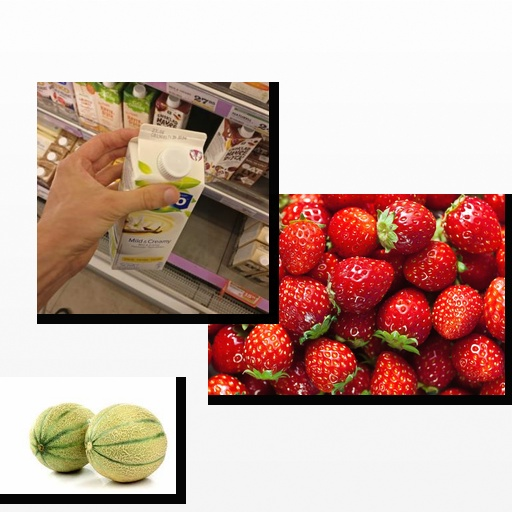
Food items: cantaloupe, vanilla_soyghurt, strawberry